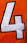
Number: 4